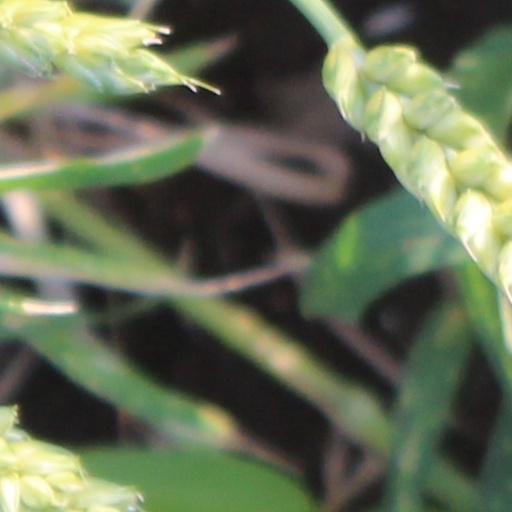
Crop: wheat